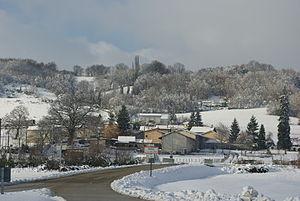
vue de Savas sous la neige
Savas-Mépin est une commune française située dans le département de l'Isère, en région Auvergne-Rhône-Alpes.